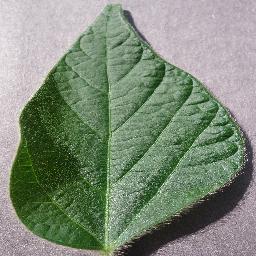
Label: Soybean___healthy